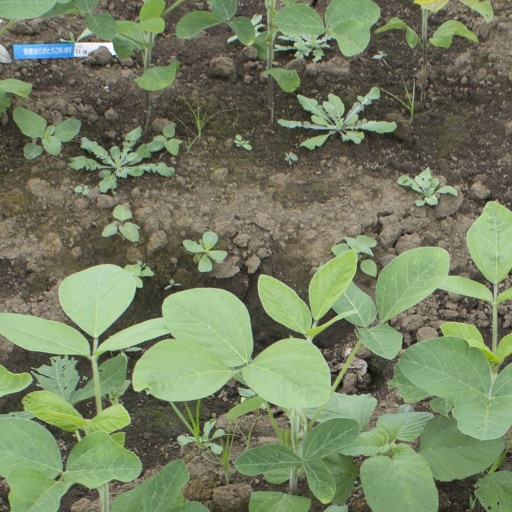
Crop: soybean